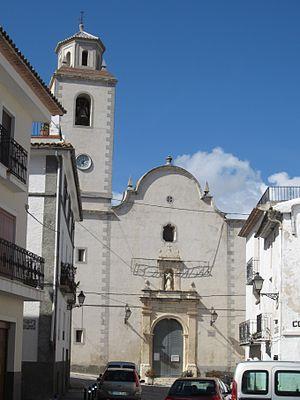
Église parroisial consacrée à Saint Vicent Martyr à Benimantell (province d'Alicante)
Benimantell est une commune d'Espagne de la province d'Alicante dans la Communauté valencienne. Elle est située dans la comarque de la Marina Baixa et dans la zone à prédominance linguistique valencienne. D'origine arabe, Benimantell est un village de montagne qui vit de l'agriculture et du tourisme.